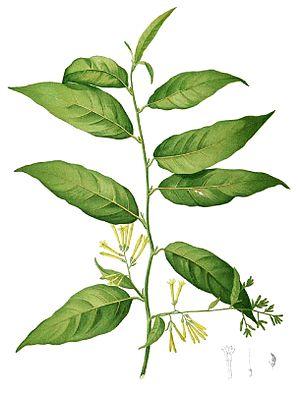
La tribu des Cestreae est une tribu de plantes de la sous-famille des Cestroideae dans la famille des Solanaceae.
Cestrum est un genre de plantes de la famille des Solanaceae.